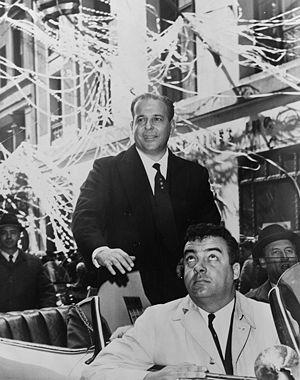
Le serpentin est aujourd'hui une petite et fine bobine de papier, généralement de couleur, qu'on utilise au cours des fêtes, notamment le carnaval.